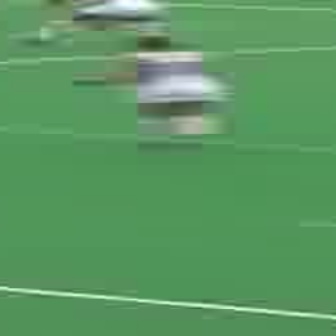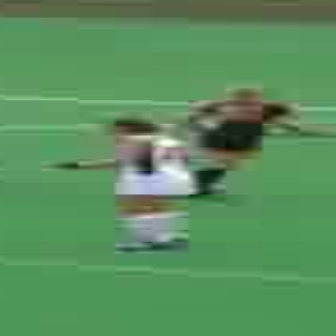
  Please identify the target specified by the bounding box [98,35,211,149] in the first image and locate it in the second image. Return the coordinates in [x_min,y_min,x_max,y_max] format.
Answer: [68,116,201,249]